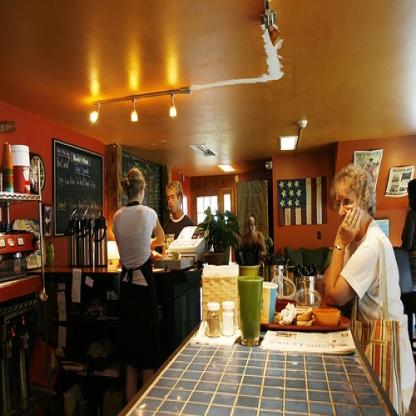
Scene: Indoor